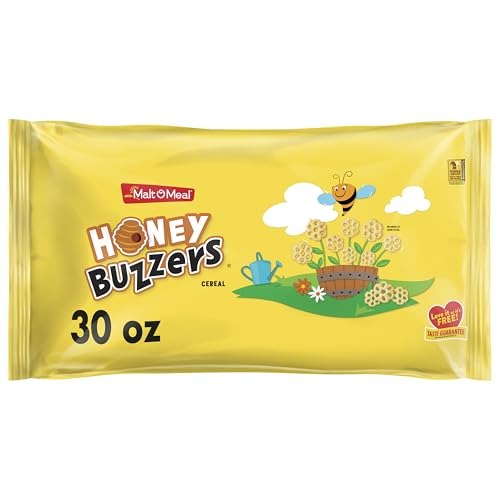
Item Name: Malt-O-Meal Honey Buzzers Breakfast Cereal, Super Sized Honey Cereal, 30 OZ Bag
Bullet Point 1: One 30 oz resealable cereal bag of Malt O Meal Honey Buzzers Breakfast Cereal, Super Sized Honey Cereal Bag
Bullet Point 2: Malt O Meal Honey Buzzers breakfast cereal combines fun honeycomb shaped corn cereal pieces with a touch of sweet honey flavor for a delicious taste
Bullet Point 3: This bulk family size cereal bag saves you trips to the grocery store and ensures the whole family can enjoy a tasty bowl of Malt O Meal Honey Cereal
Bullet Point 4: The resealable cereal bag enclosure makes it easy to keep your Honey Buzzers fresh and crunchy so your honey cereal never goes stale
Bullet Point 5: Sweetened cereal corn pieces deliver a bright and satisfying honey crunch that will leave you buzzing with delight
Value: 30.0
Unit: Ounce

Price: 7.375